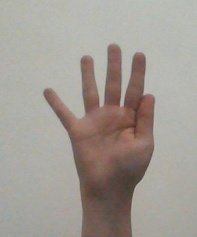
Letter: sheen